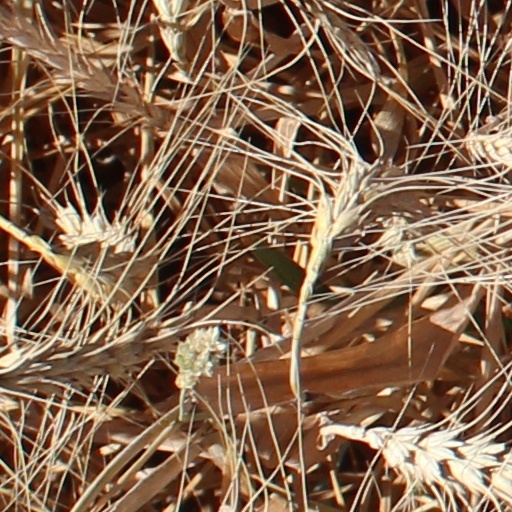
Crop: wheat